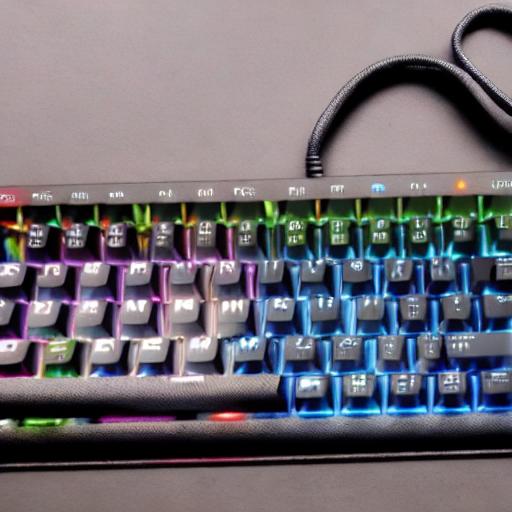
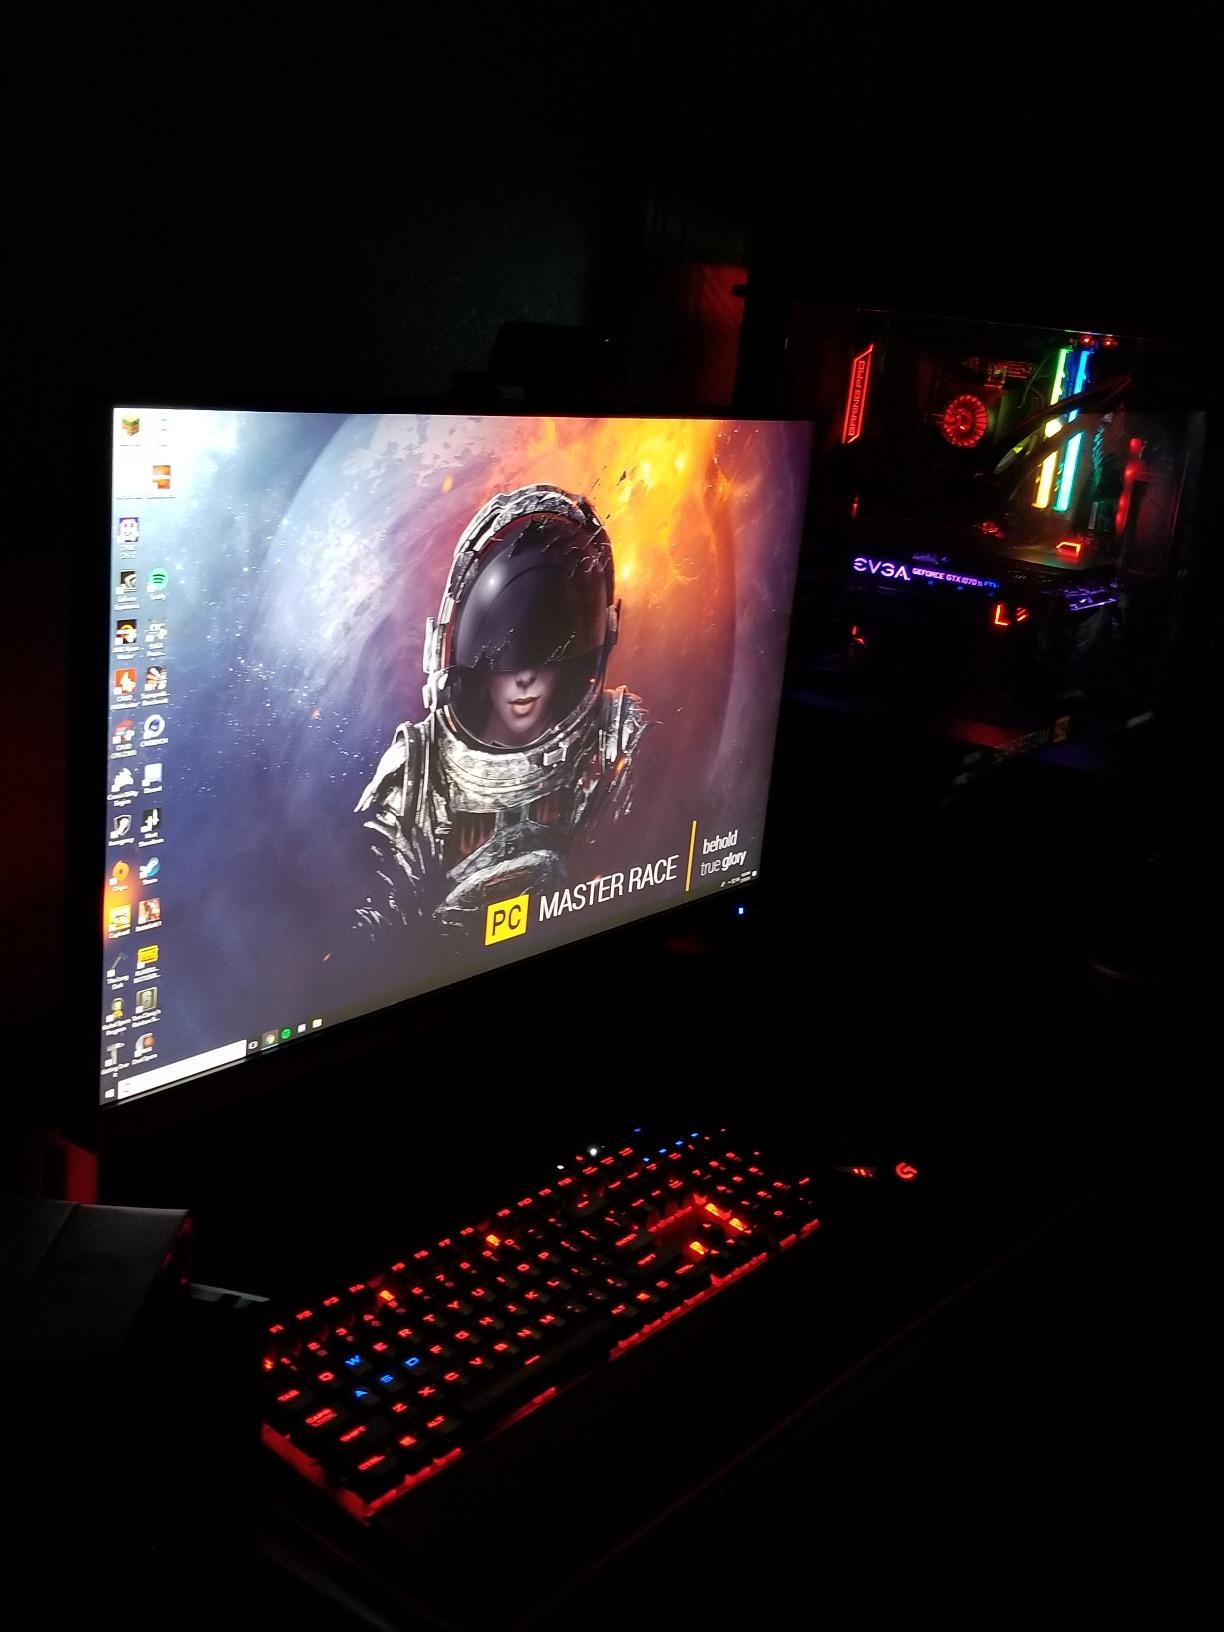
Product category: keyboard
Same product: no